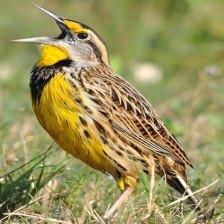
Species: EASTERN MEADOWLARK
Scientific name: STURNELLA MAGNA